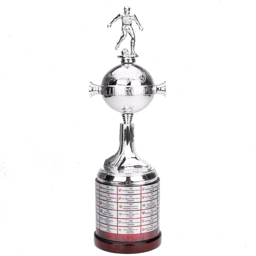
a replica of the trophy